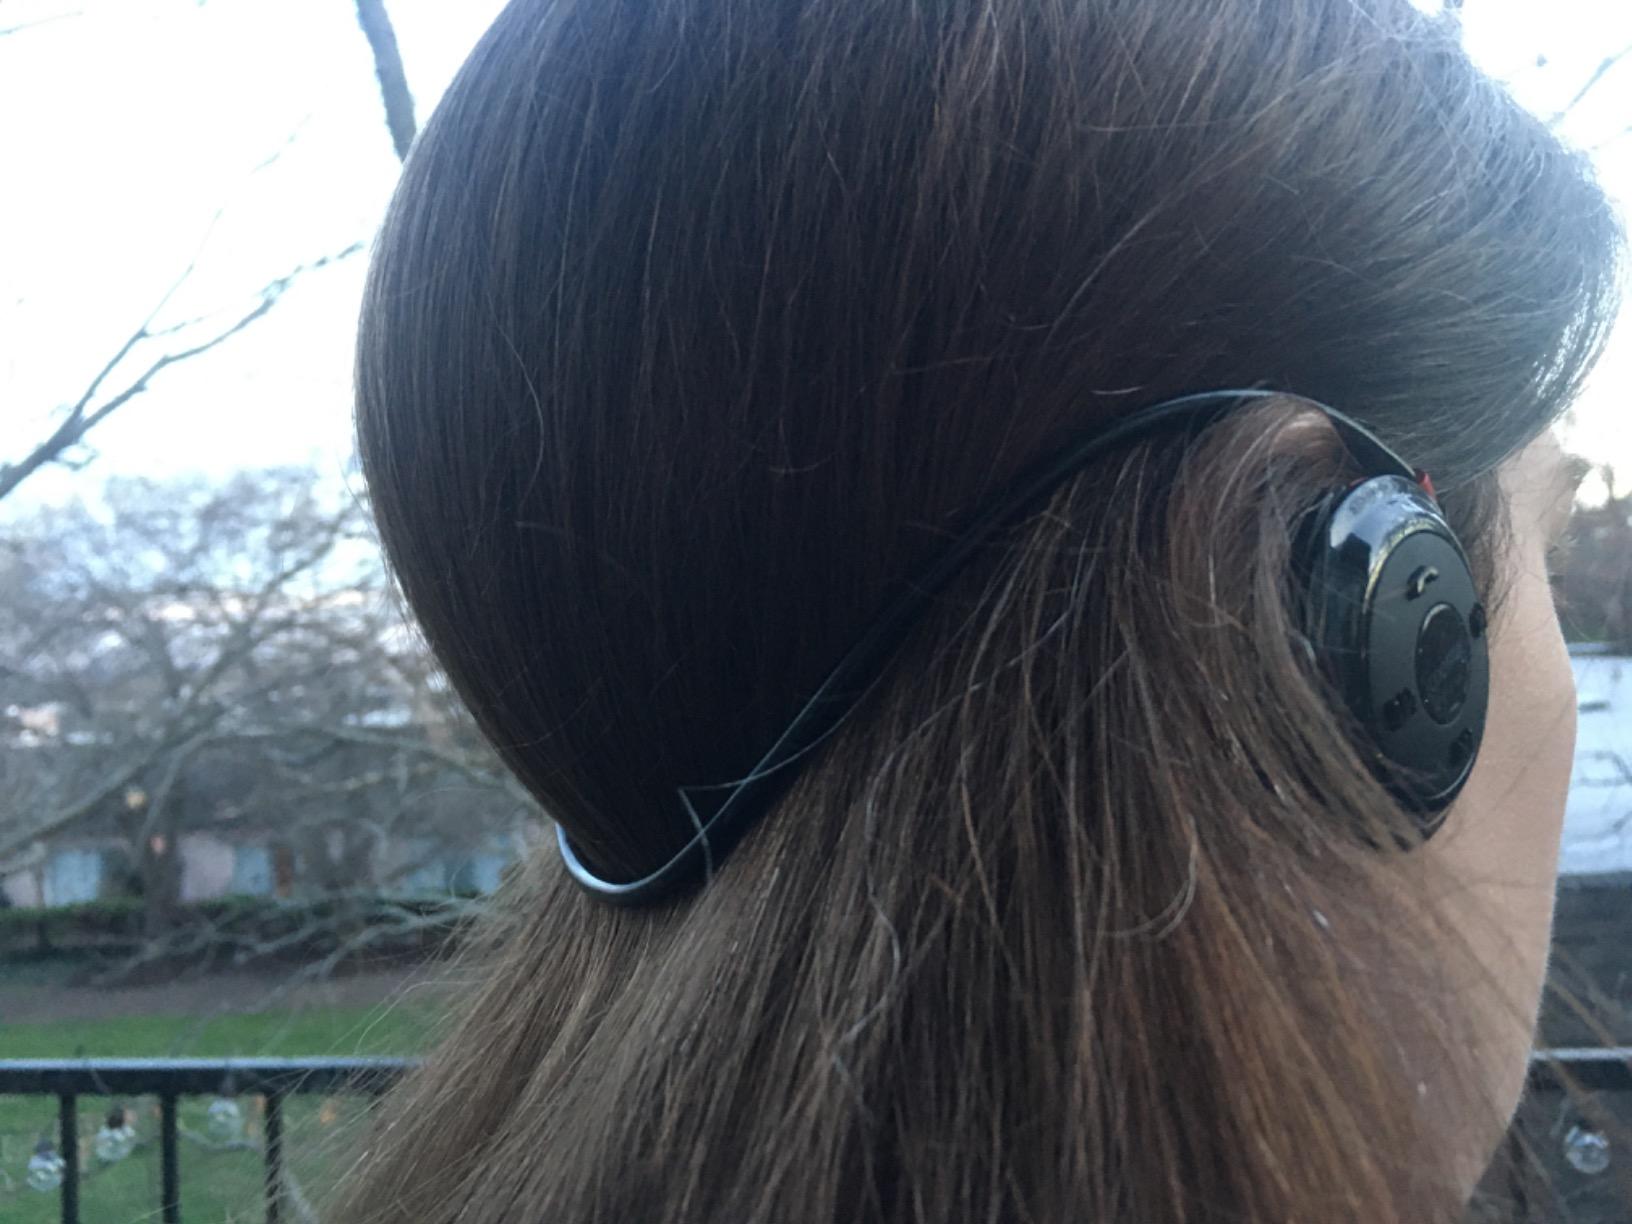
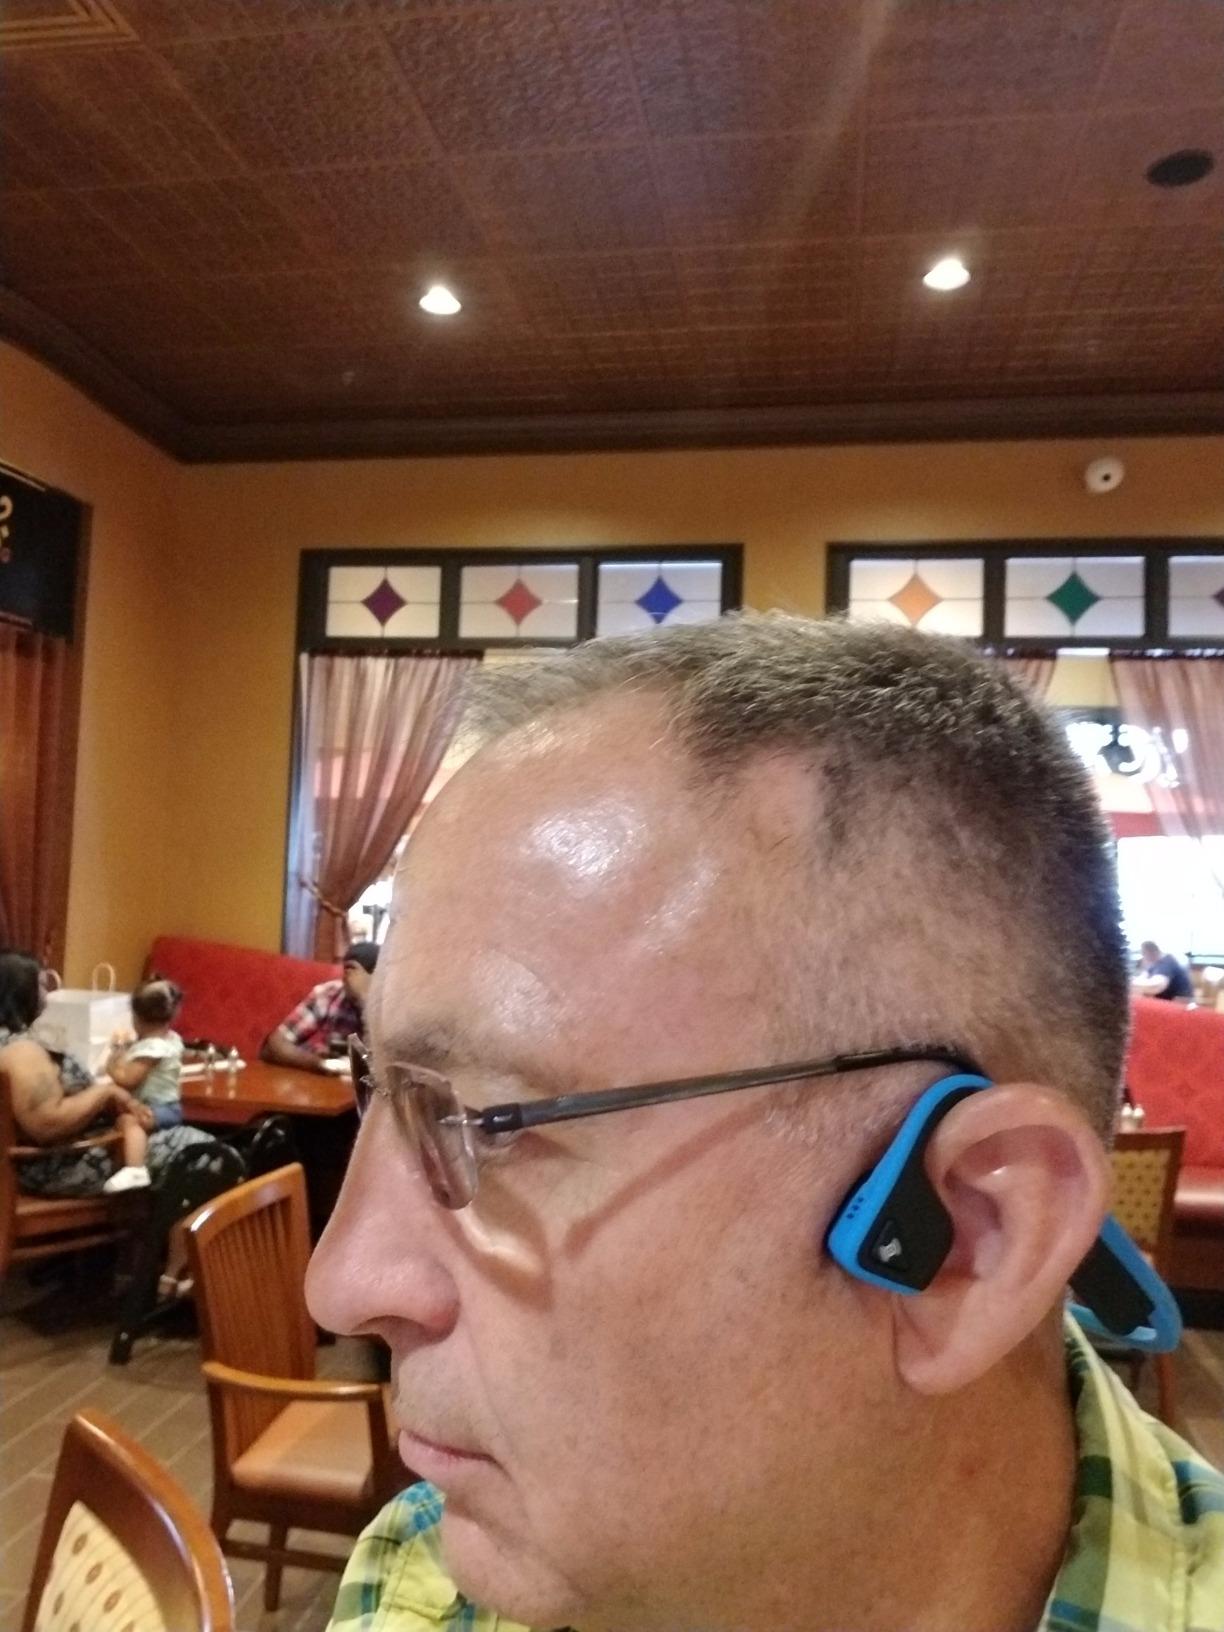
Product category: headphones
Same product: no